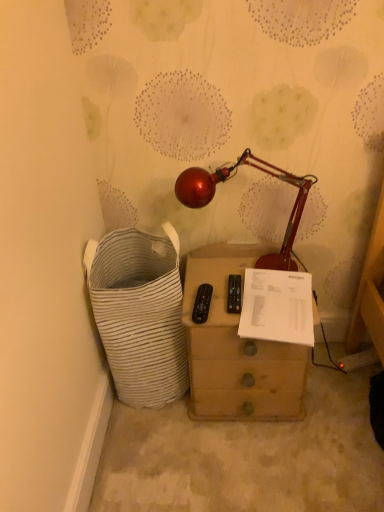
Question: Where can I find a free spot between shiny metallic lamp at center and white paper at center? Please provide its 2D coordinates.
Answer: [(0.585, 0.621)]